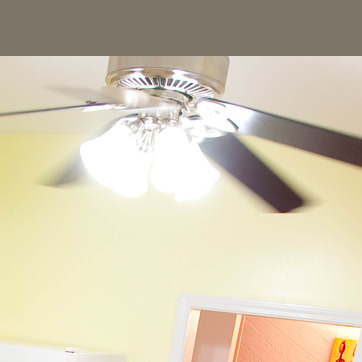
Material: glass